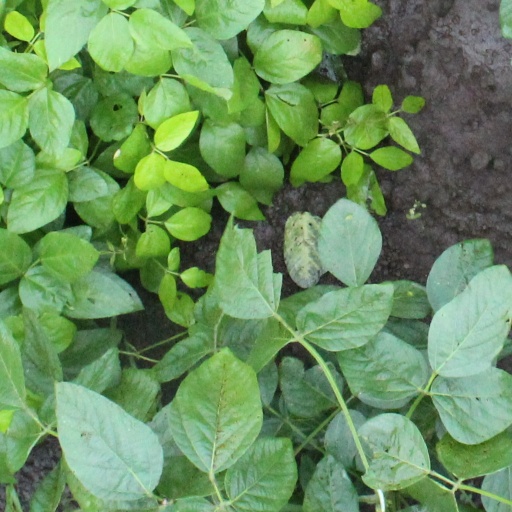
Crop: soybean